Eleanor of Castile

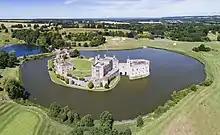
Leeds Castle, Kent, was acquired at vast discount by Eleanor through the forced sale of debt bonds from Jews.

The crusade was a militarily failure but Baibars of the Bahri dynasty was worried by Edward's presence at Acre and in June 1272, an assassination attempt was made on Edward. Edward was wounded in the arm by a dagger that is thought to have been poisoned. The wound quickly became seriously inflamed and a surgeon saved Edward by excising the diseased flesh after Eleanor was led away from his bed "weeping and wailing".